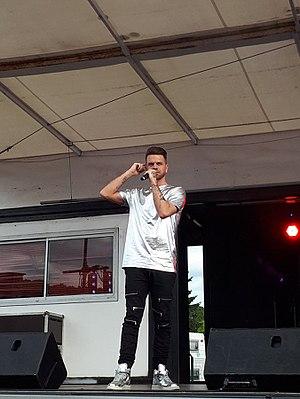
Keen'v en concert